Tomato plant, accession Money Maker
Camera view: tilt-top (135 deg); turntable rotation: 210 degrees
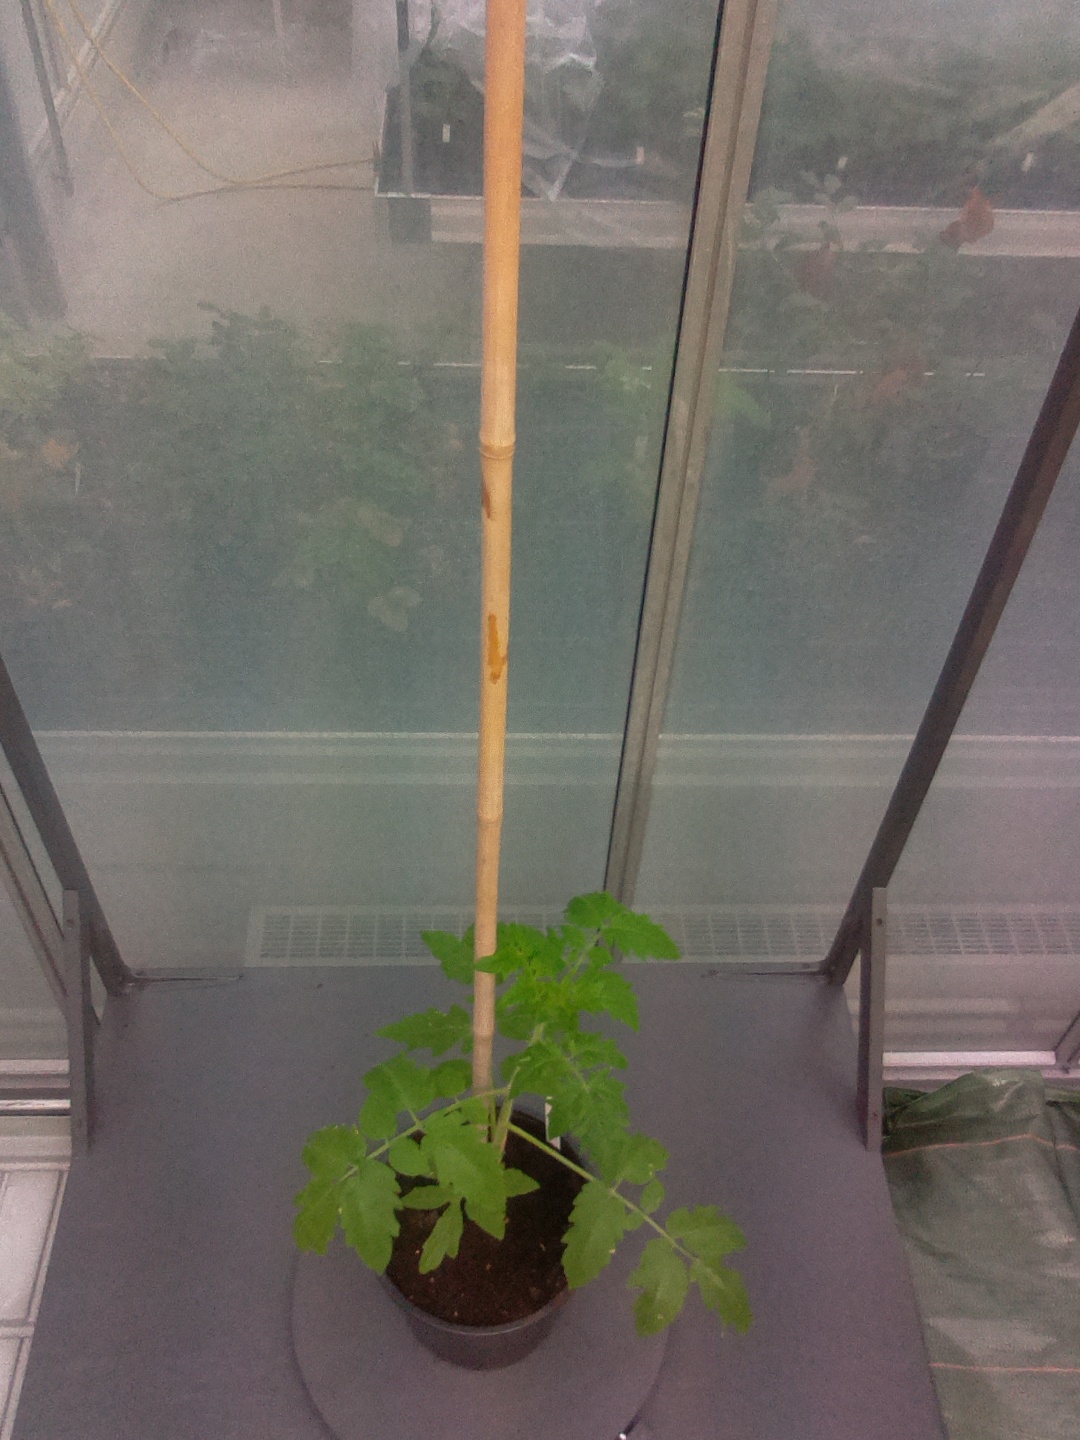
BBCH growth stage 13: 6 of true leaves visible